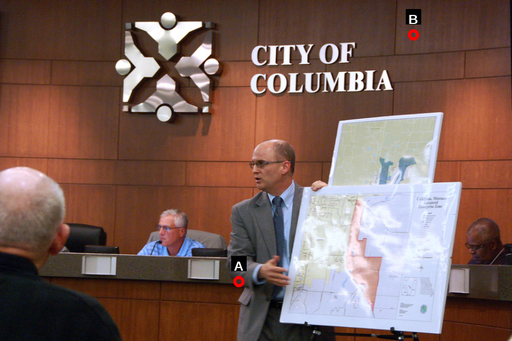
Question: Two points are circled on the image, labeled by A and B beside each circle. Which point is closer to the camera?
Select from the following choices.
(A) A is closer
(B) B is closer
Answer: A